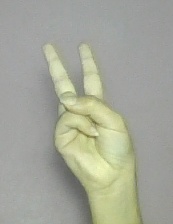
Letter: taa